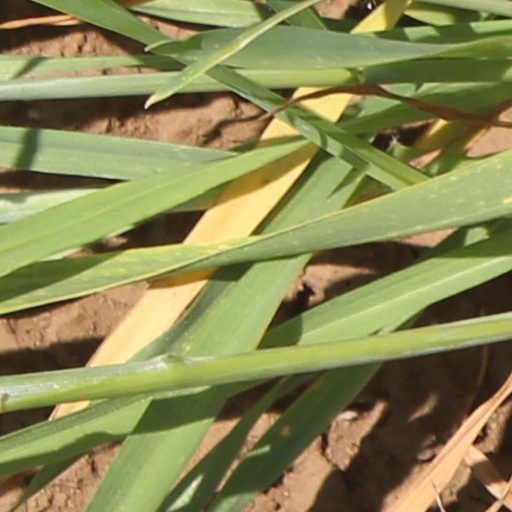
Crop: wheat